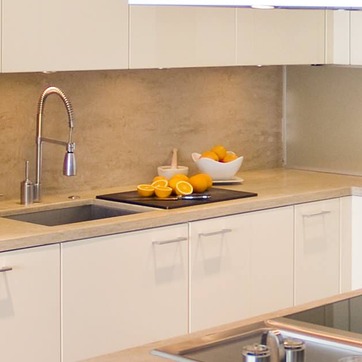
Material: food